Roman Catholic Archdiocese of Los Angeles

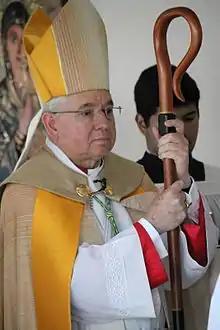
Archbishop Gomez (2016)

In 1986, Roger Mahony designated five geographical administrative pastoral regions, each led by an auxiliary bishop who functions as the region's episcopal vicar. The five regions are: